Samad Seyidov

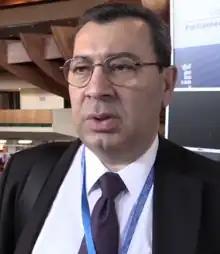
Samad Seyidov in 2020.

Samad Seyidov Ismayil oglu (born on January 18, 1964) is a professor and an Azerbaijani politician who serves as the Member of National Assembly of Azerbaijan from the 36th Khatai electoral district.